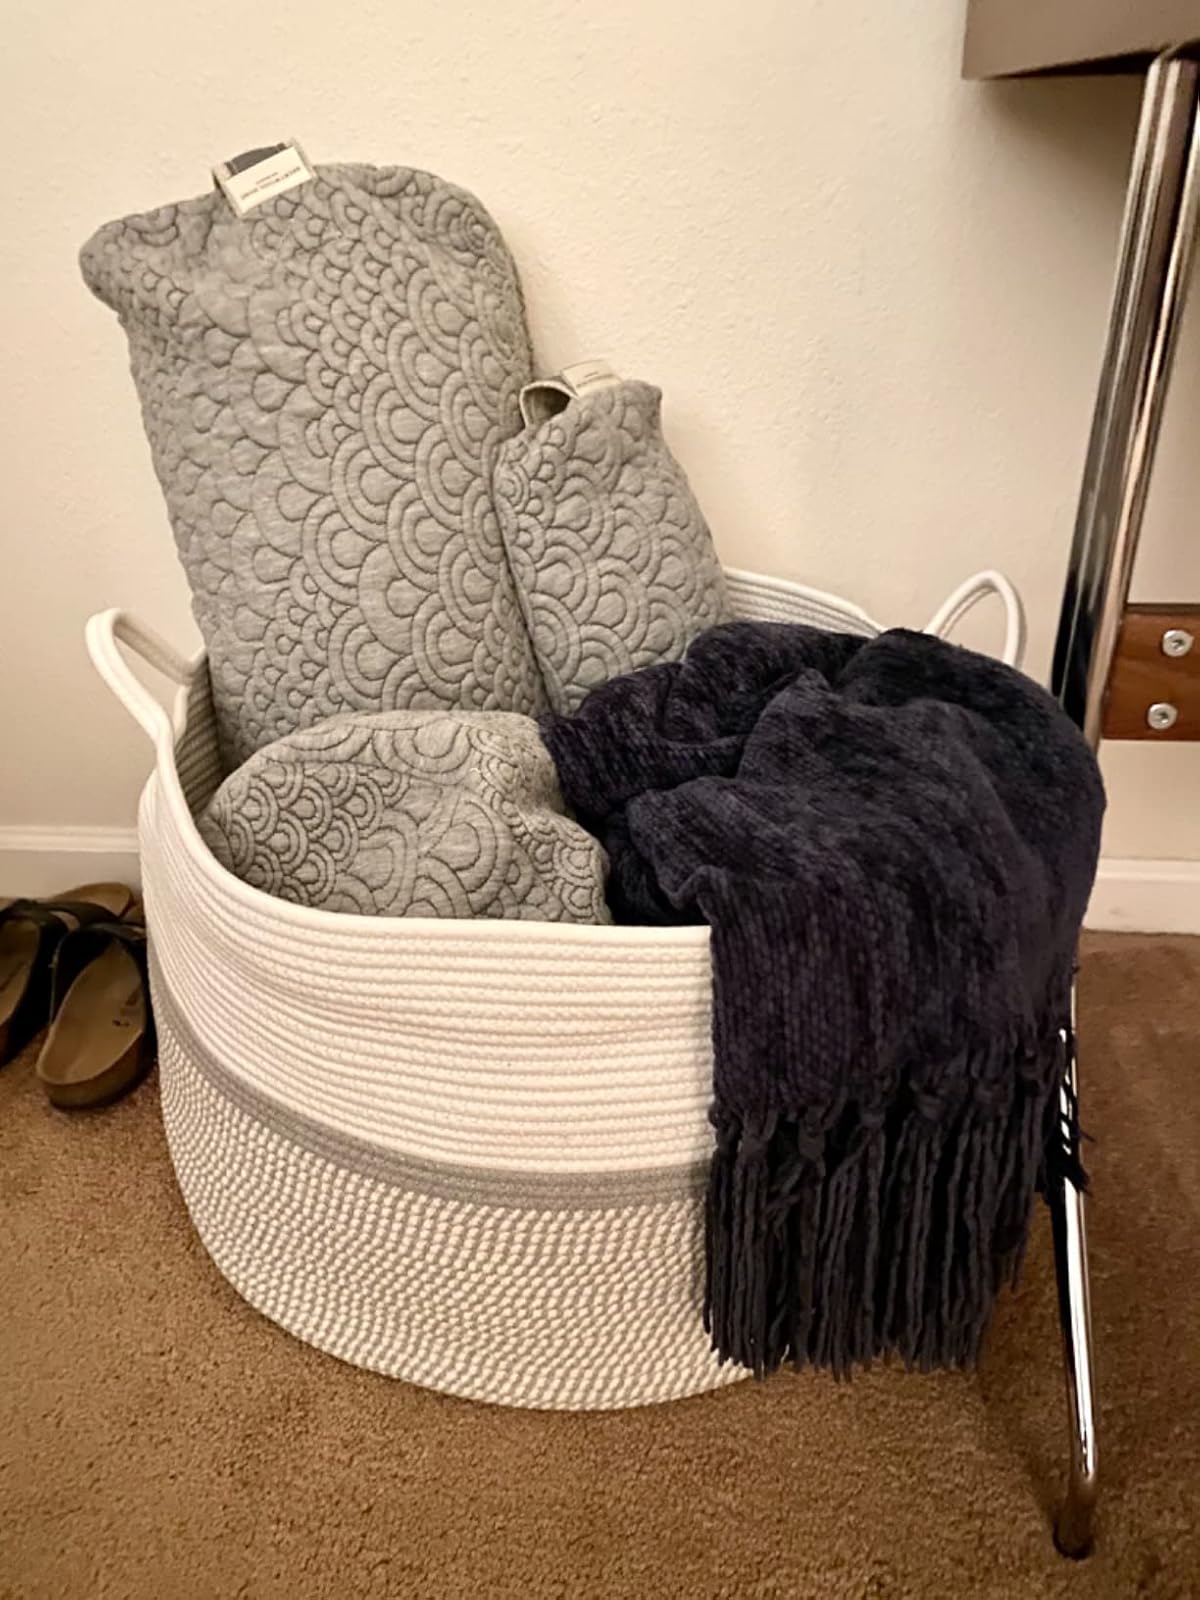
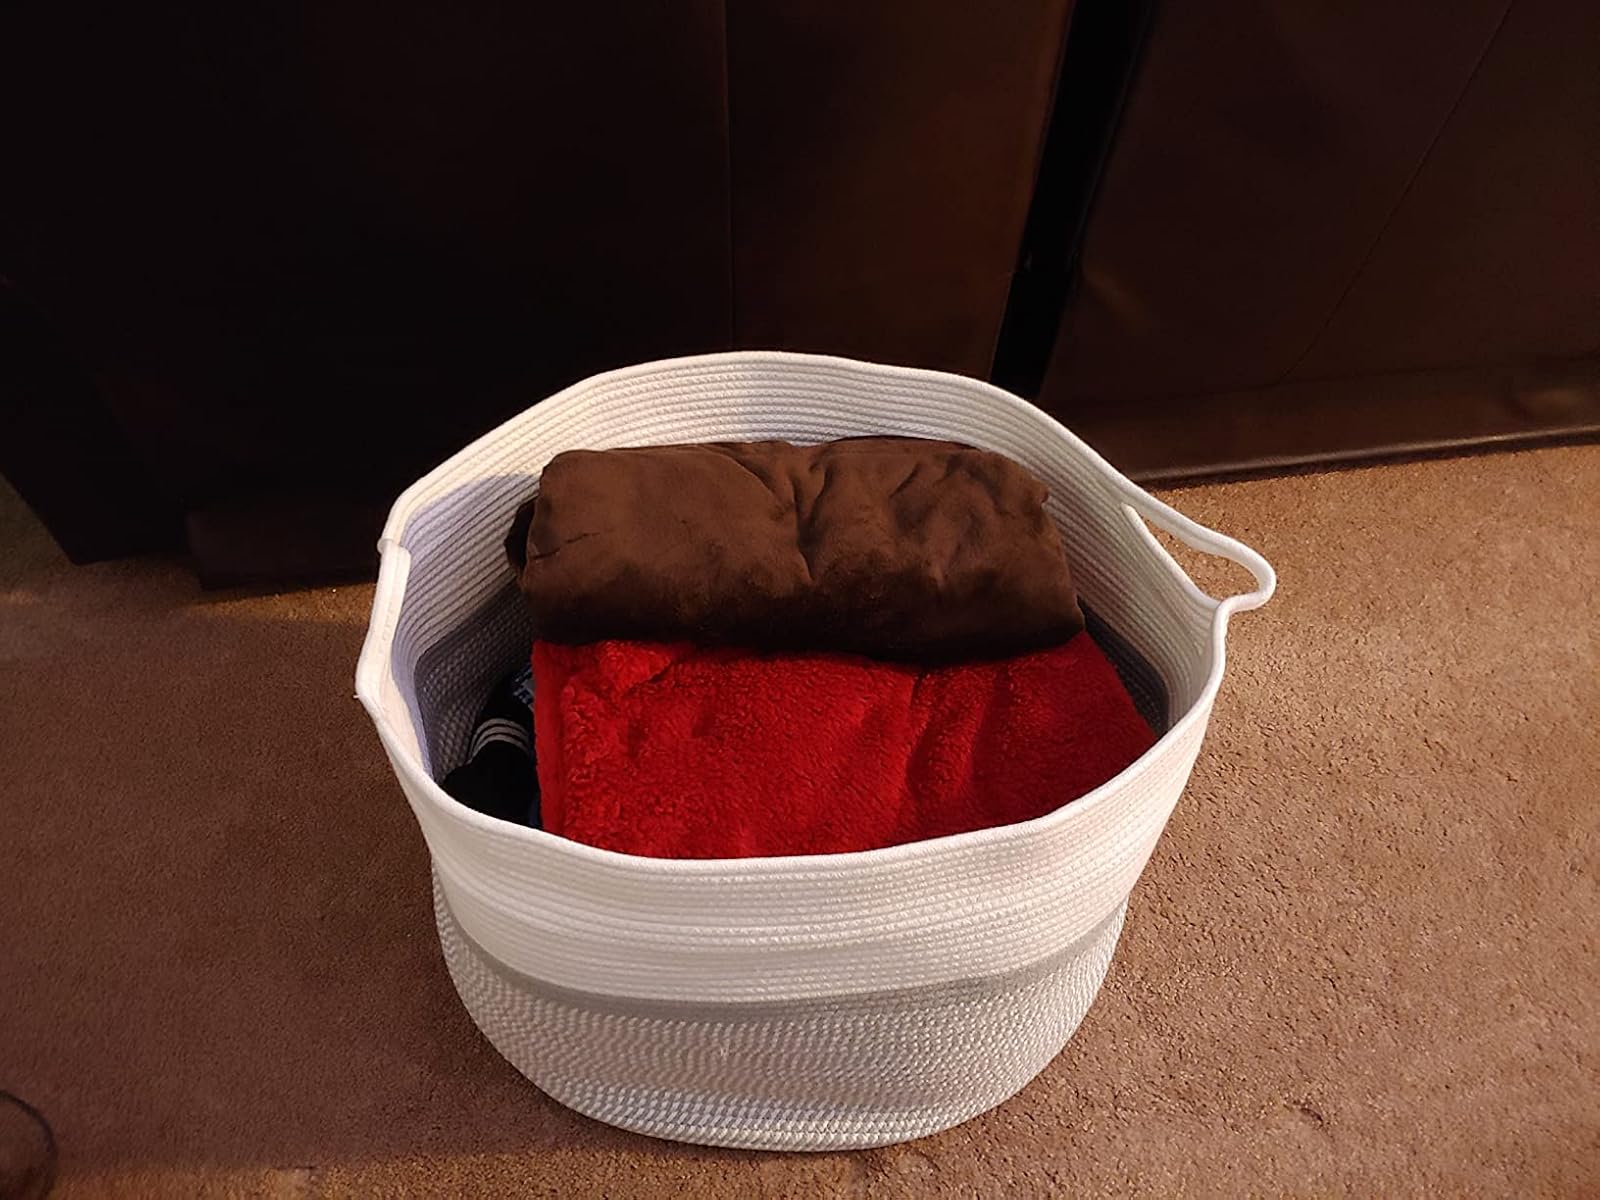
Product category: items_hamper
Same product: yes